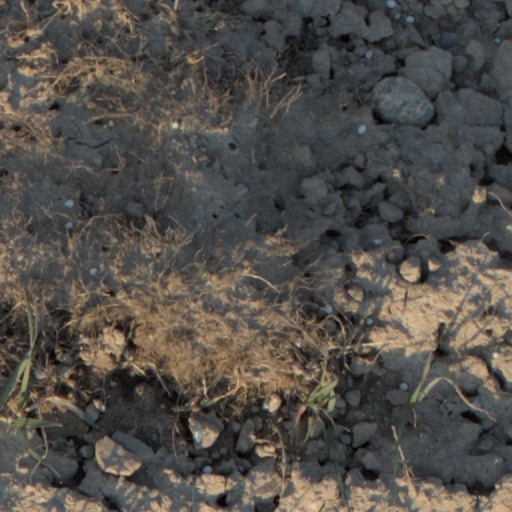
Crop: wheat